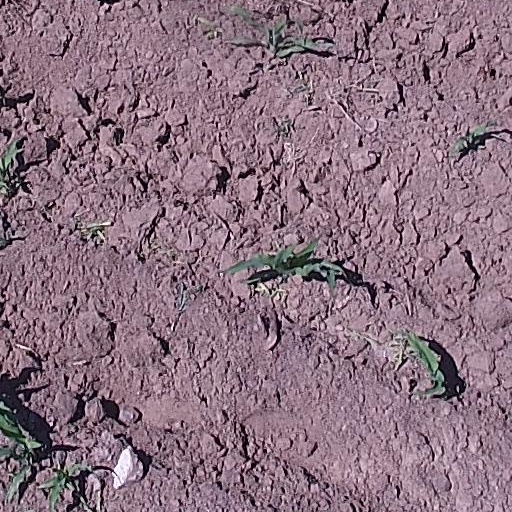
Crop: maize; corn